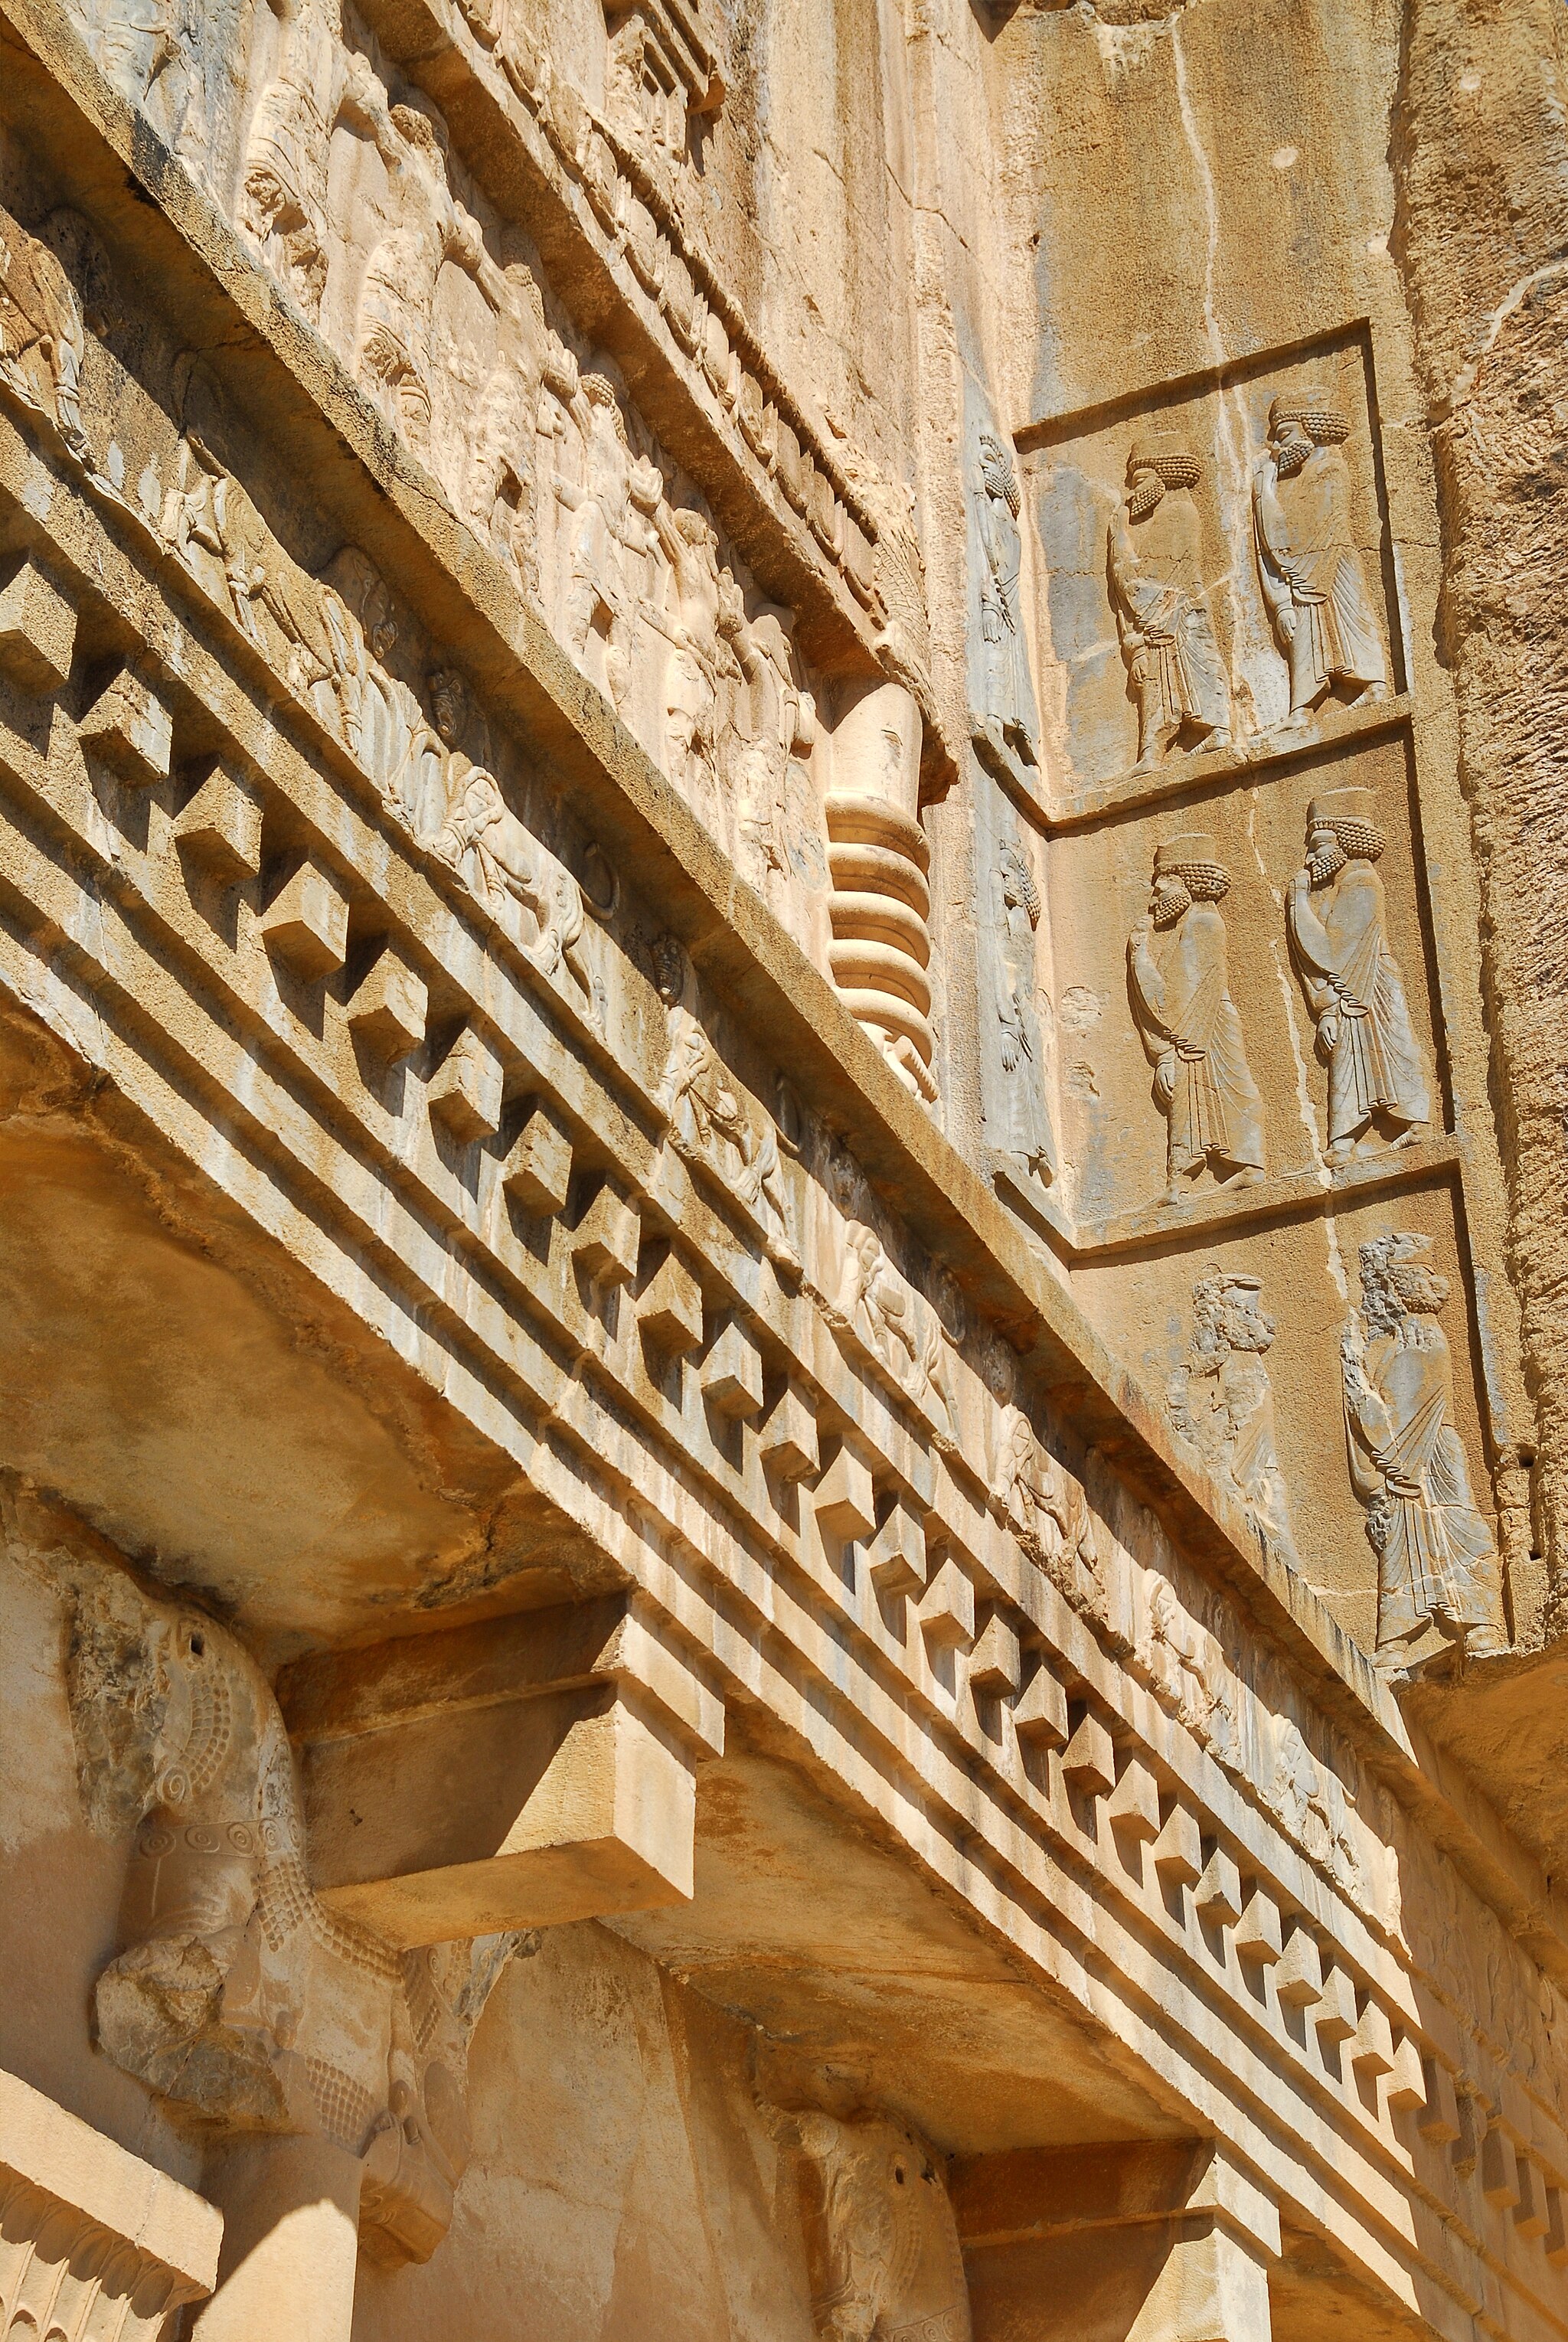
Title: Persepolis Relief 8
Description: Relief in Persepolis, Iran
Date: 2015-05-18 13:32:46
Categories: Tomb of Artaxerxes III, Self-published work, 2015 in Persepolis